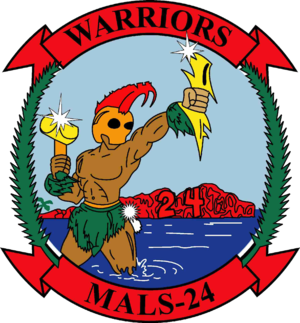
L'aviation du corps des Marines des États-Unis est créée en 1912.